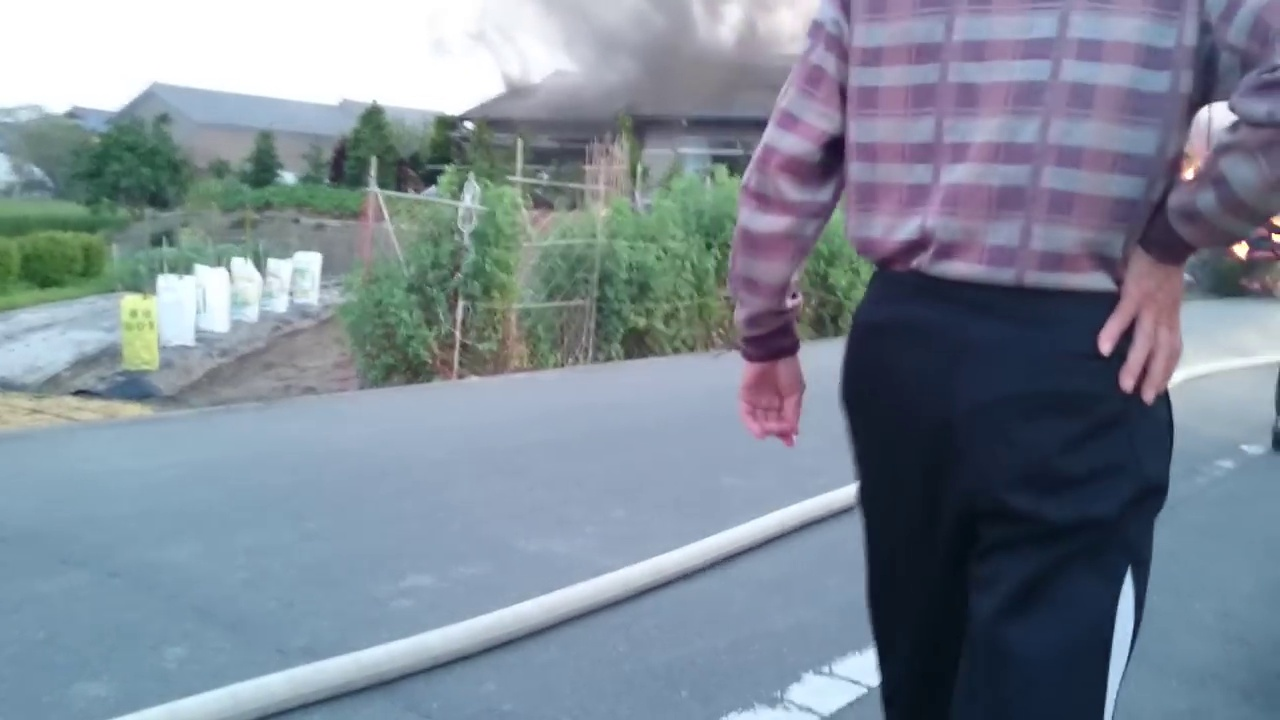
Fire: no
Smoke: yes